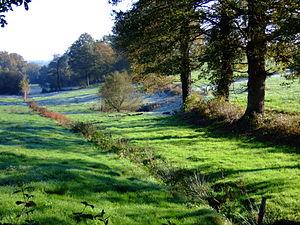
Reigny est une commune française située dans le département du Cher en région Centre-Val de Loire.